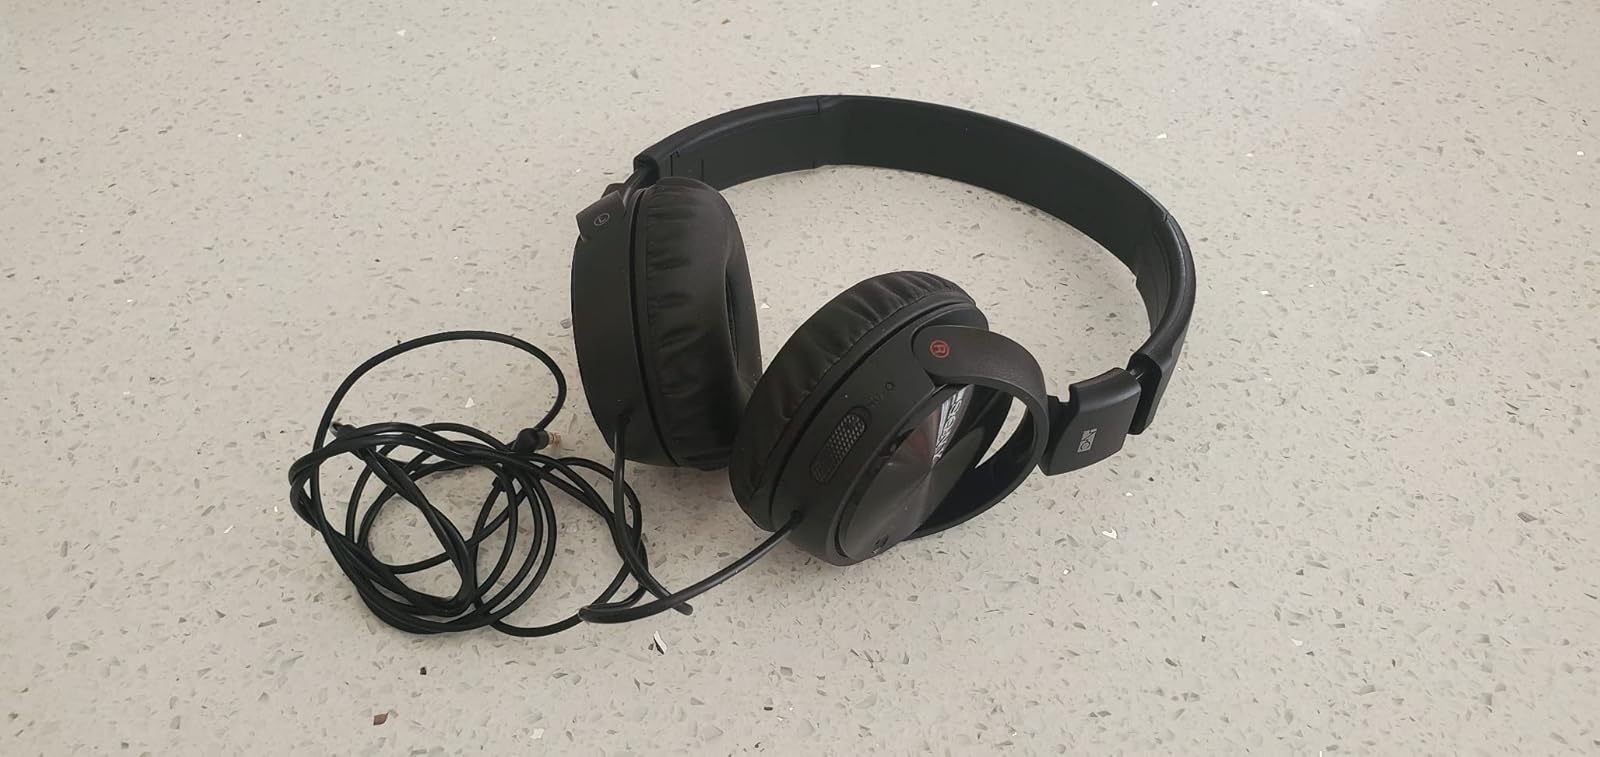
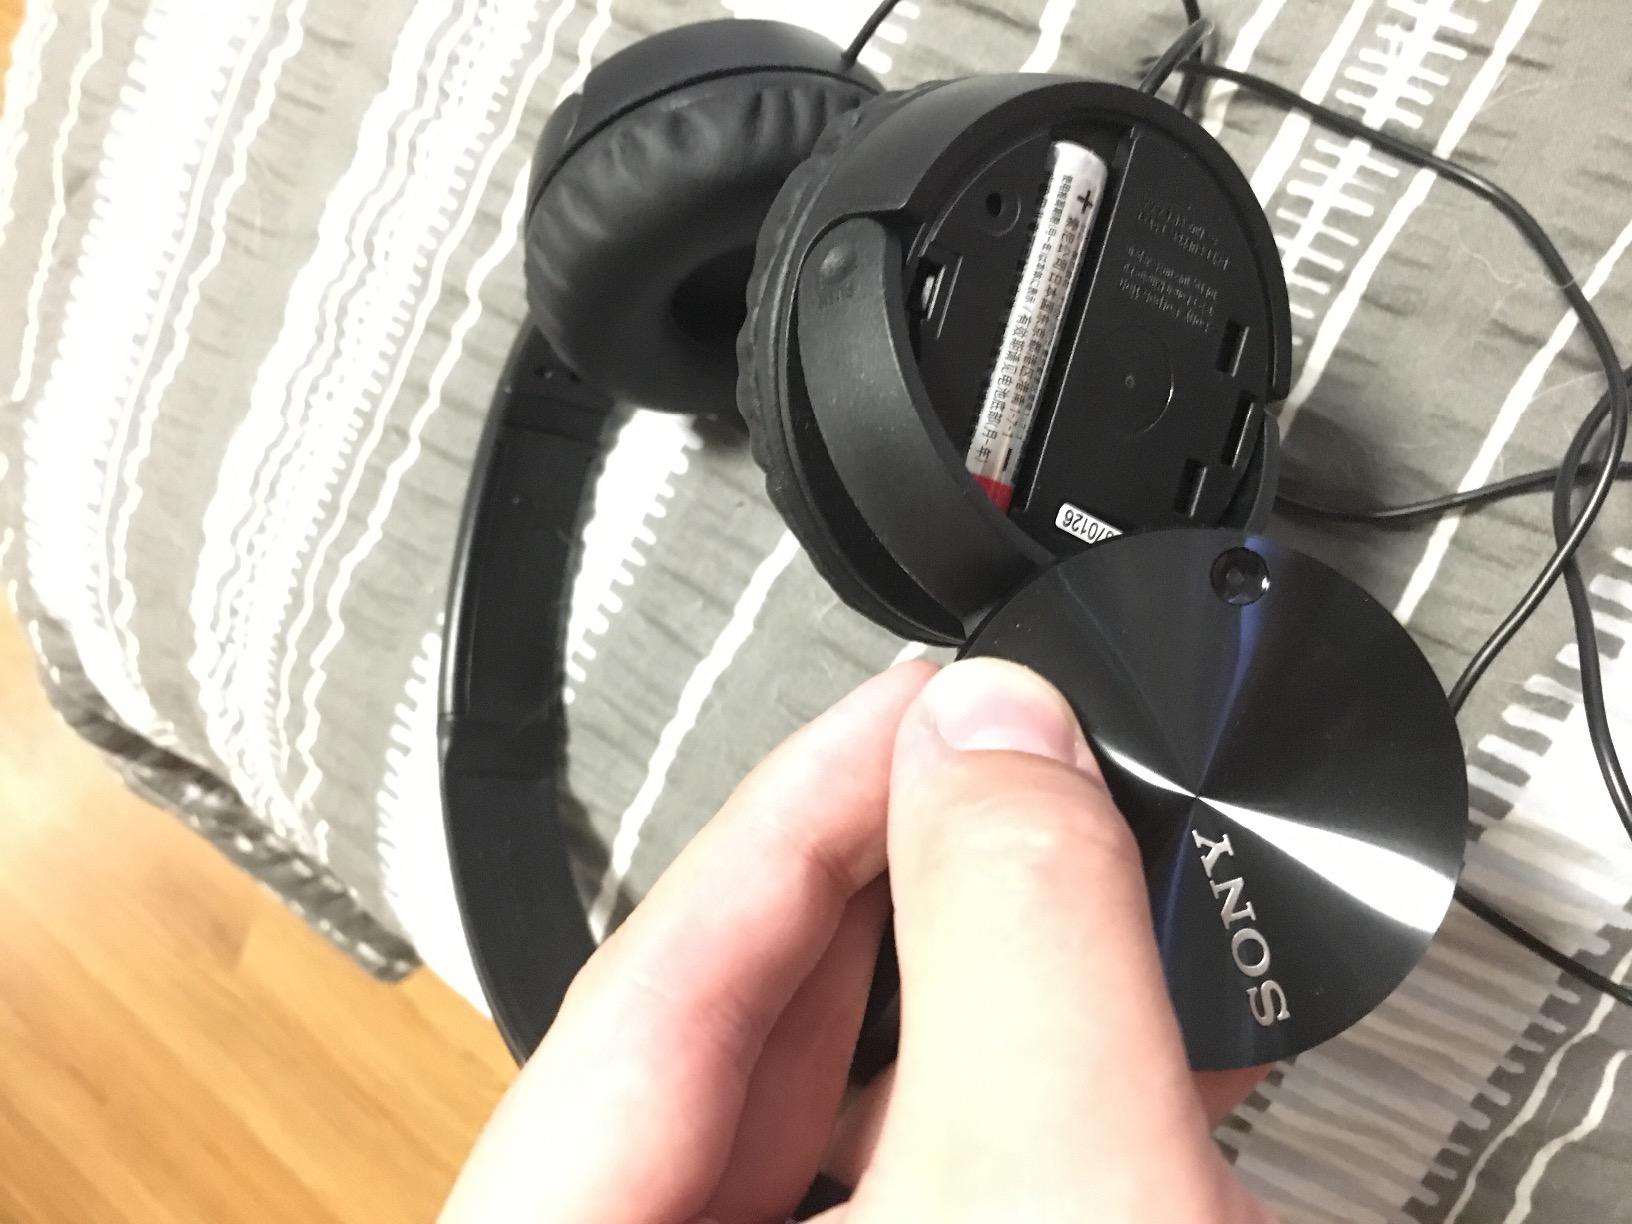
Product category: headphones
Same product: yes